Board of Lady Managers of the World's Columbian Exposition

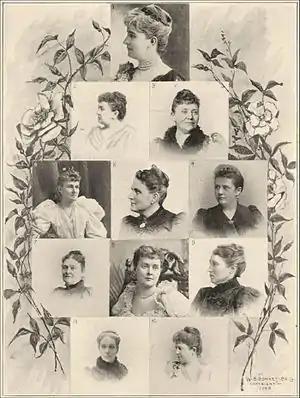
Officers of Board of Lady Managers

The Board of Lady Managers of the World's Columbian Exposition was organized November 19, 1890. It oversaw the construction of The Woman's Building in Chicago and organized the exposition's World's Congress of Representative Women (1893). A cookbook with autographed recipes of board members was also issued.